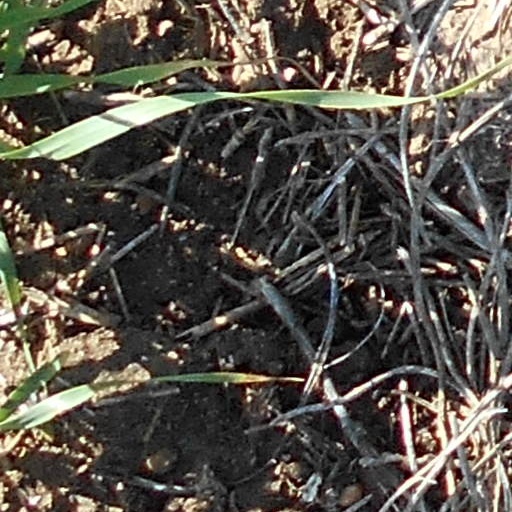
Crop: wheat